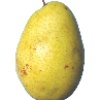
Label: Pear Monster 1